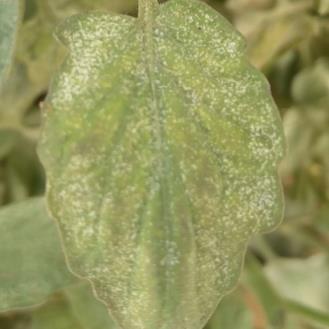
Crop: Tomato
Condition: mite-d